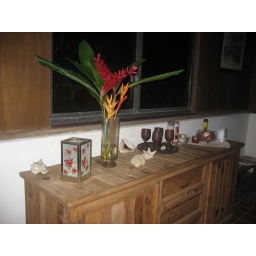
Rainforest flowers in our house